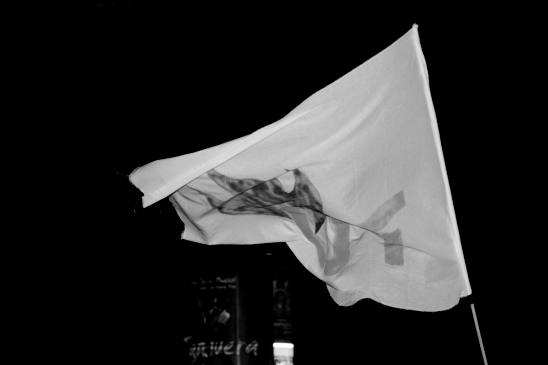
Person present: No